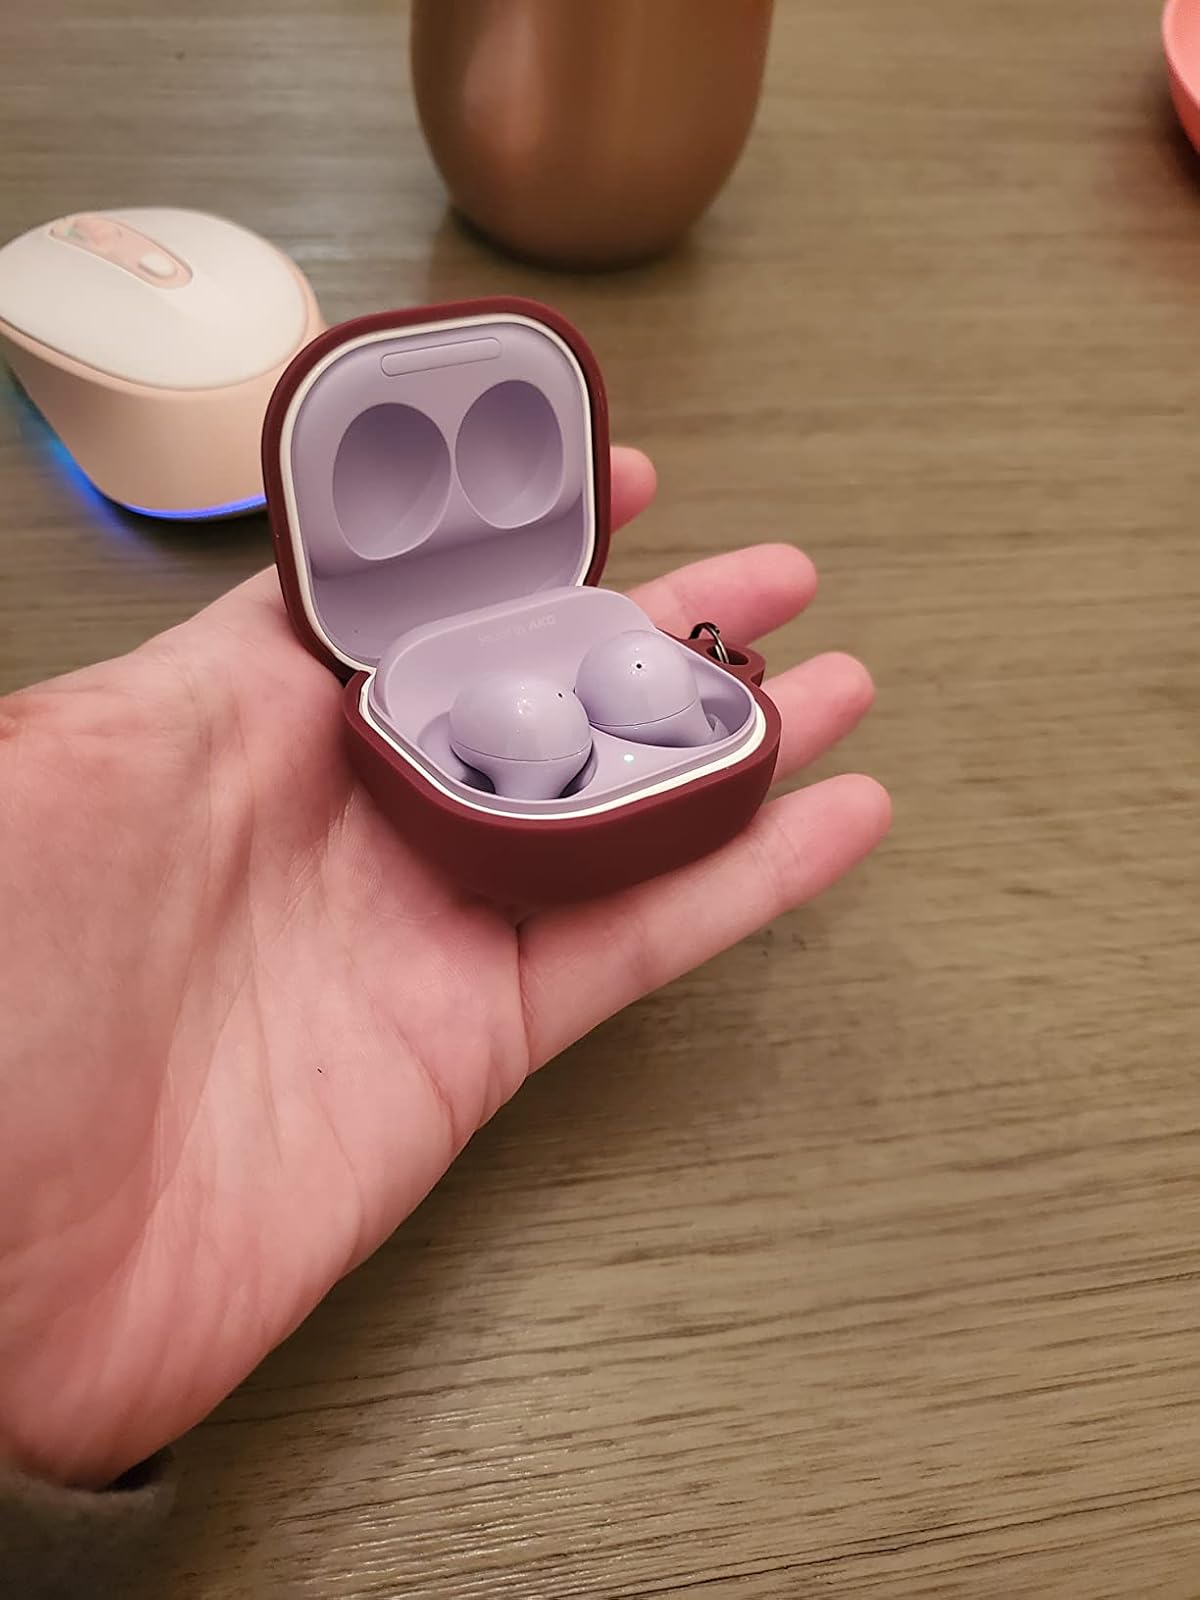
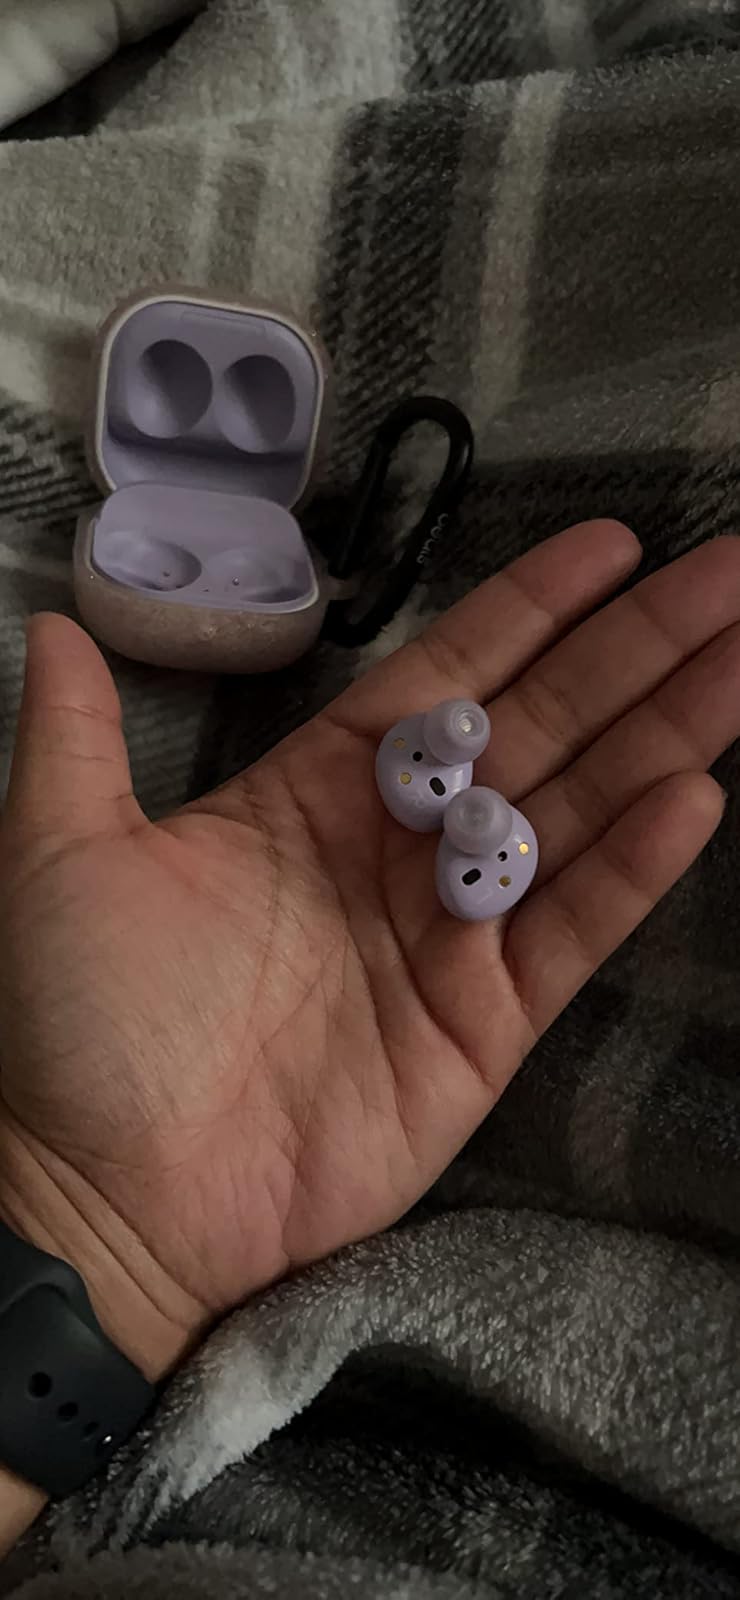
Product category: earbuds
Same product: yes